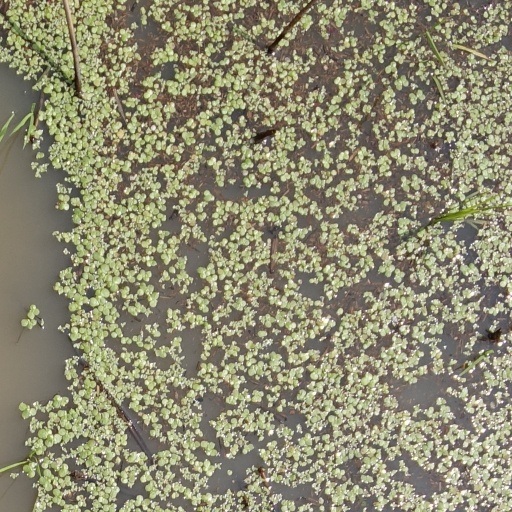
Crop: rice